The Robbers Tree

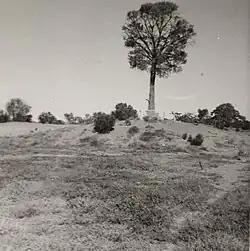
Robbers Tree, circa 1920

The Robbers Tree is a heritage-listed tree at Stockyard Street, Cunnamulla, Shire of Paroo, Queensland, Australia. It was added to the Queensland Heritage Register on 21 October 1992.